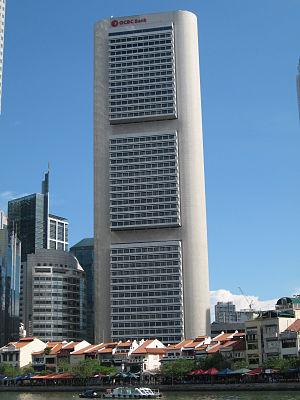
Ieoh Ming Pei, communément appelé I. M. Pei, est un architecte américain d'origine chinoise né le 26 avril 1917 à Canton et mort le 16 mai 2019 à New York.
L’OCBC Centre est un gratte-ciel de bureaux de 198 mètres de hauteur construit à Singapour de 1970 à 1976.